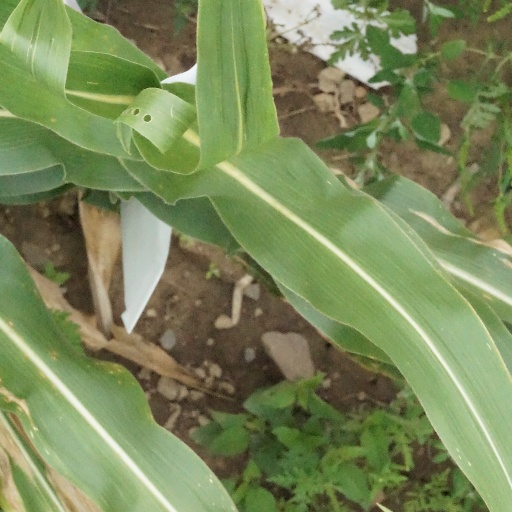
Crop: maize; corn